Christopher Morley

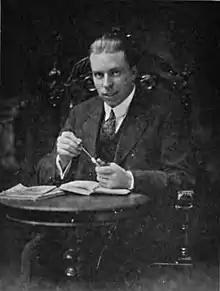
Christopher Morley in the Feb. 1918 edition of The Bookman (New York City).

In 1951, Morley had a series of strokes, which greatly reduced his voluminous literary output. He died on March 28, 1957, and was buried in the Roslyn Cemetery in Nassau County, New York. After his death, "The New York Times" and the "New York Herald Tribune" published his message to his friends and readers: